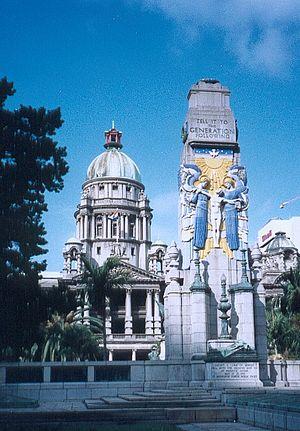
Auteur
Durban est une ville d'Afrique du Sud située dans la province du KwaZulu-Natal au bord de l'océan Indien. Elle est l'ancienne capitale de la colonie et de la province du Natal.